The Chronicles of Riddick: Dark Fury

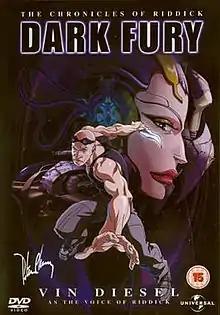
UK DVD cover

The Chronicles of Riddick: Dark Fury is a 2004 American anime-influenced adult animated science fiction short film, directed by Korean-American animator Peter Chung, and featuring Vin Diesel reprising his role as Richard B. Riddick. It acts as a bridgepoint between "Pitch Black" and "The Chronicles of Riddick" and explains why Riddick decides to go into hiding and deliver Jack and Imam Abu al-Walid to New Mecca.